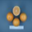
Label: orange